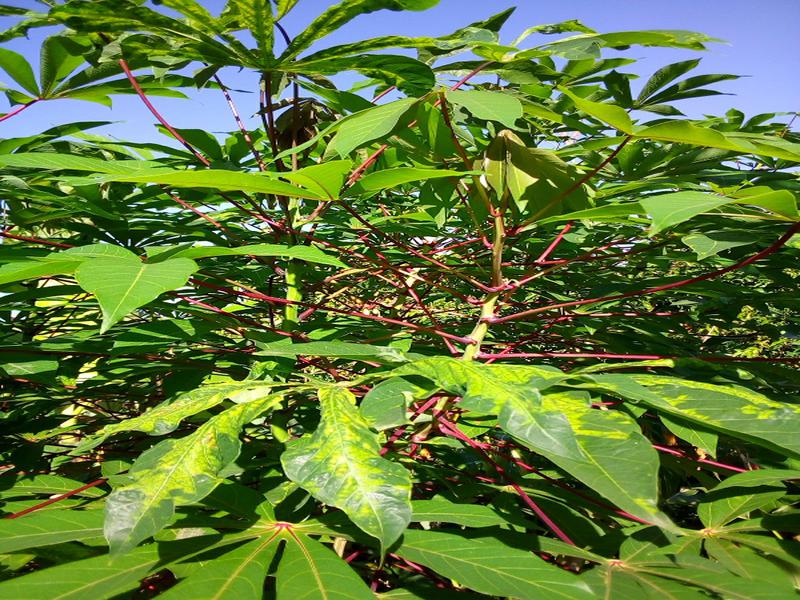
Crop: cassava
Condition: mosaic_disease